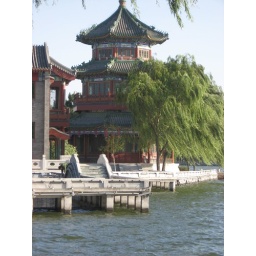
nice building on the lake in beijing